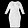
Label: Dress